AEW Dark

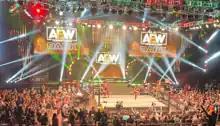
Old stage for Dark from 2019 to 2022

On October 2, 2019, All Elite Wrestling's (AEW) flagship program, "Dynamite", premiered on TNT. During the event, there were four dark matches, two before and two after the live broadcast. During the media scrum following this event, AEW President and Chief Executive Officer Tony Khan stated that the dark matches would become available to view on video in some form. On October 5, then-AEW Executive Vice President and wrestler Cody Rhodes announced a sister program to "Dynamite" called "AEW Dark", which would be the home of AEW's dark matches. On October 8, the program began airing on Tuesdays at 8pm Eastern Time (ET) on AEW's YouTube channel. During the week of a pay-per-view (PPV), however, "Dark" would air on Friday as the go-home show; this continued until May 2021 for that year's Double or Nothing PPV. Unlike the dark matches of other wrestling promotions, which generally do not affect storylines, these matches on "Dark" were part of AEW's storylines and counted towards the wrestlers' match statistics.